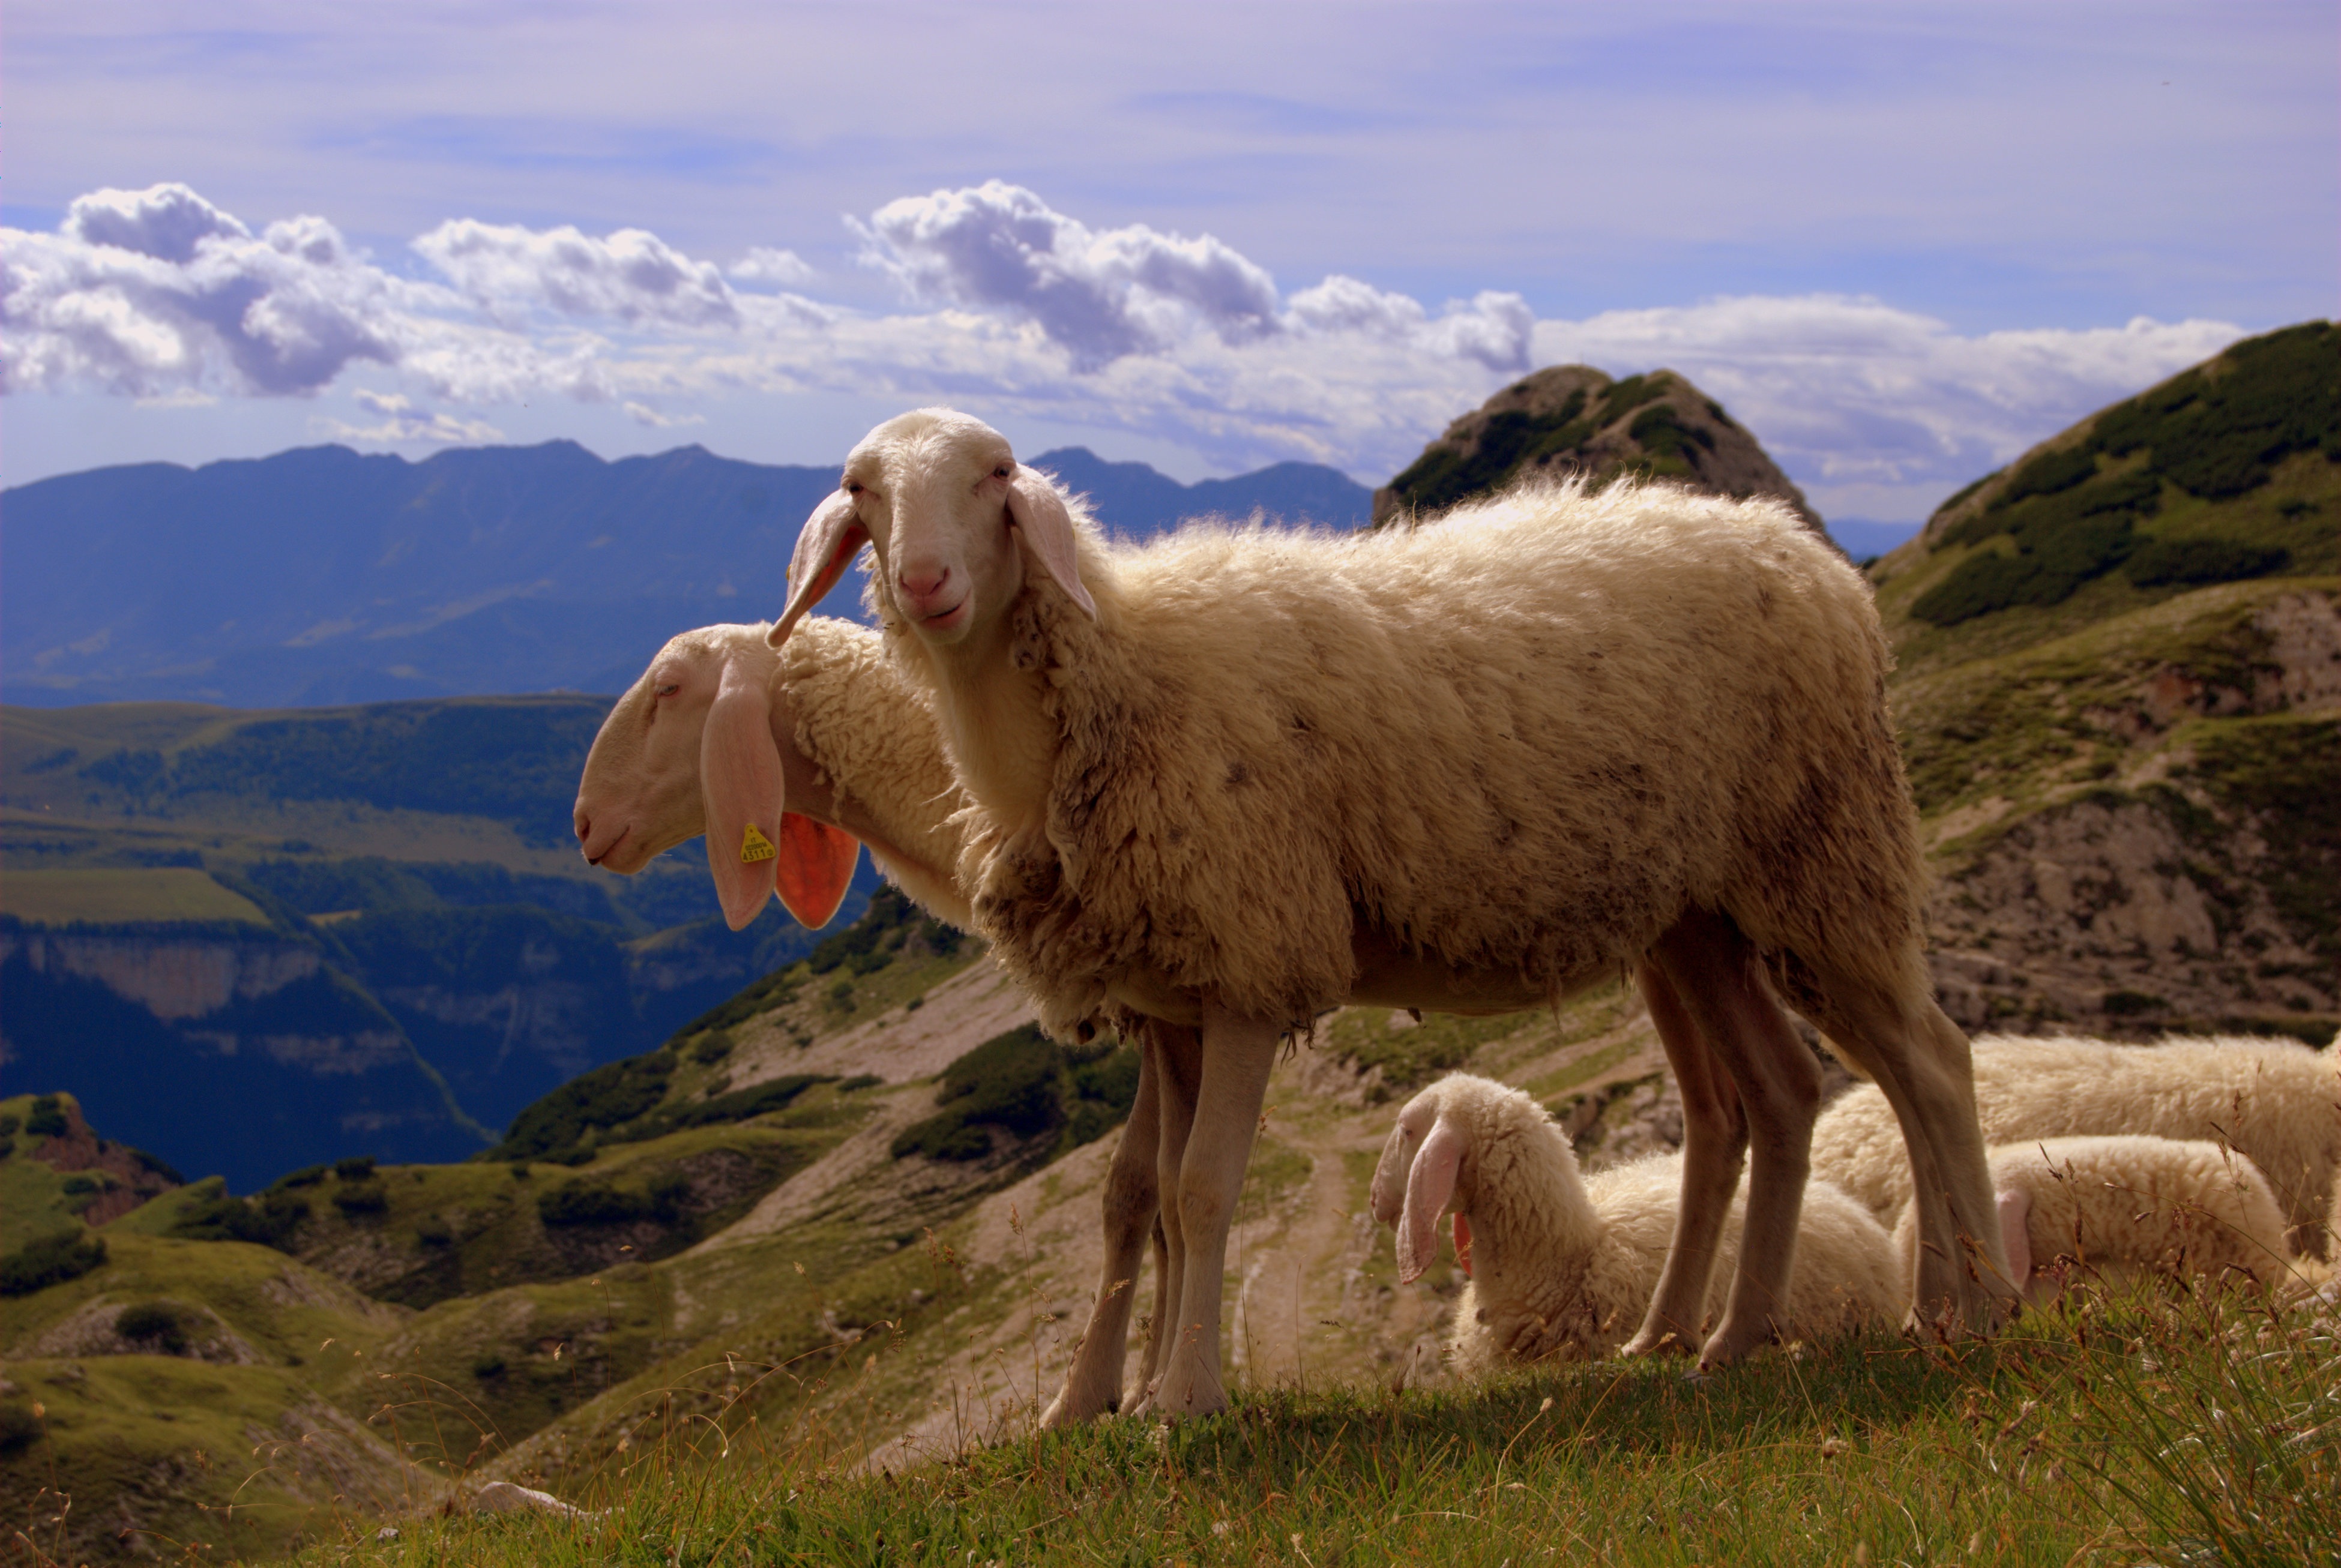
landscape, mountain, sky, meadow, wildlife, herd, pasture, grazing, sheep, mammal, highland, fauna, goats, grassland, vertebrate, plateau, sheeps, rural area, bighorn, barbary sheep, cow goat family, argali